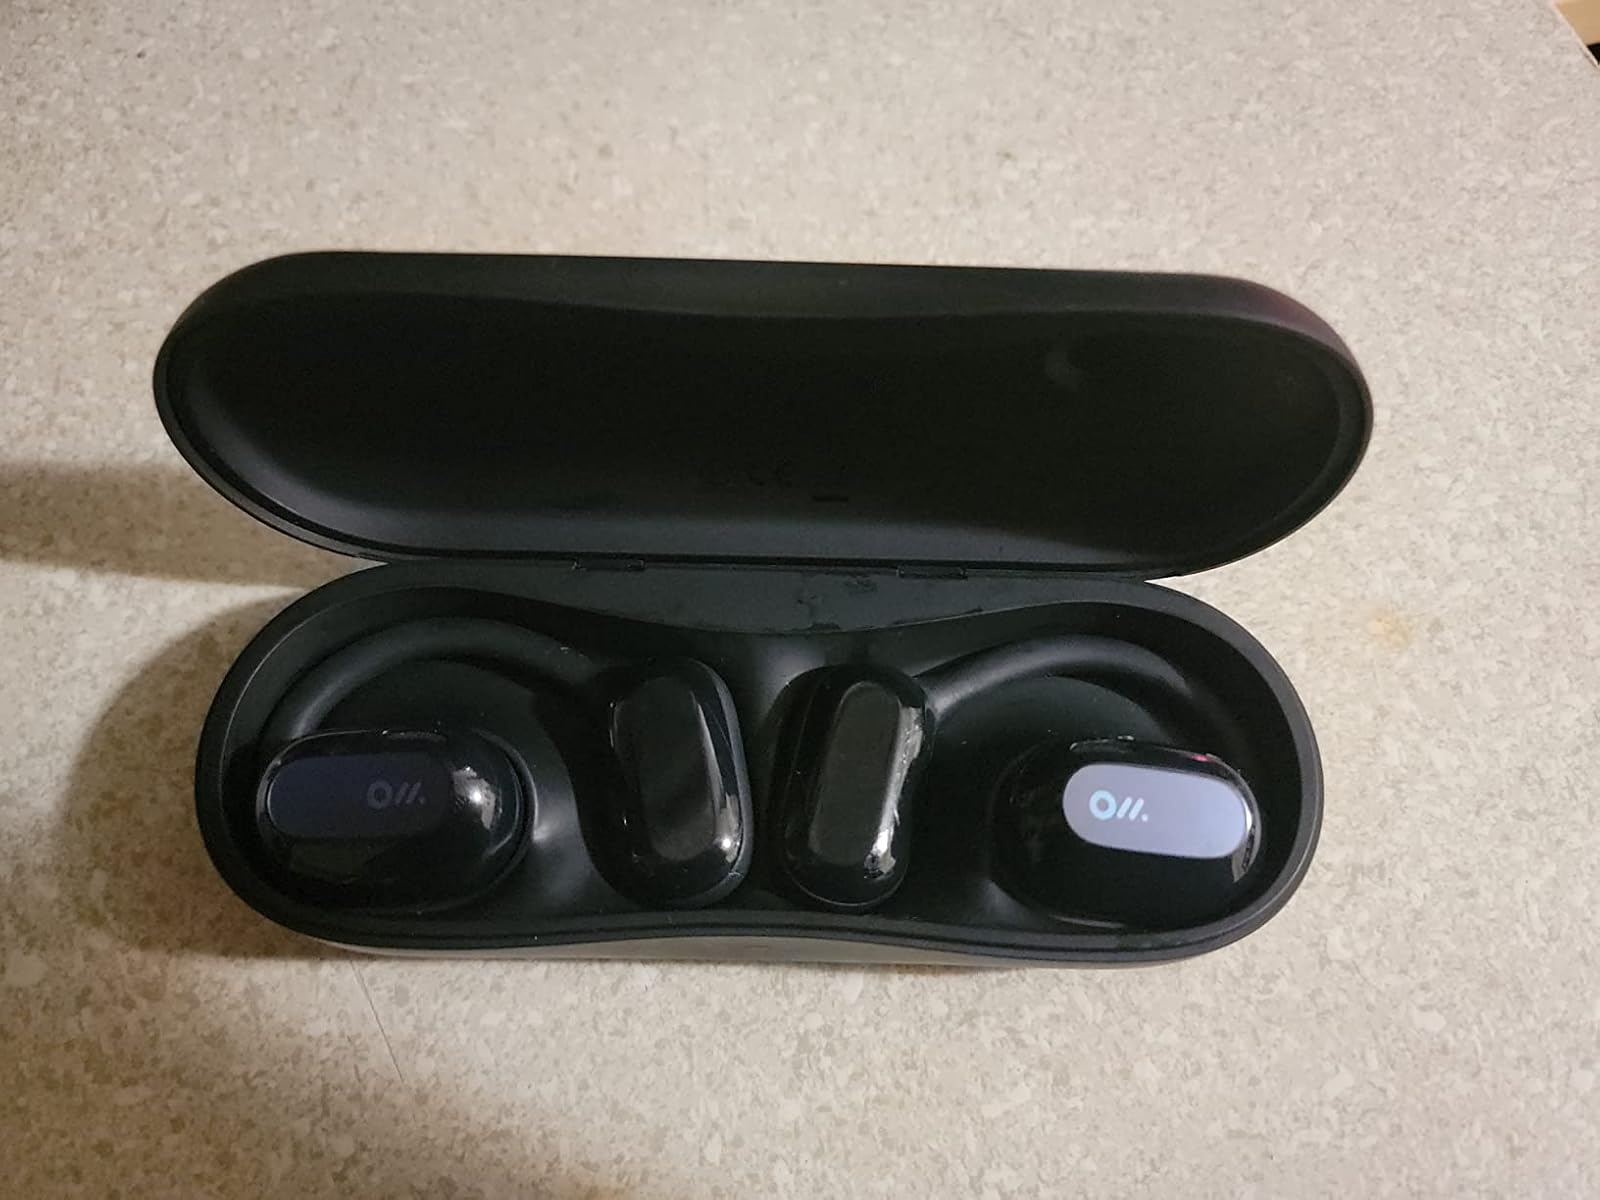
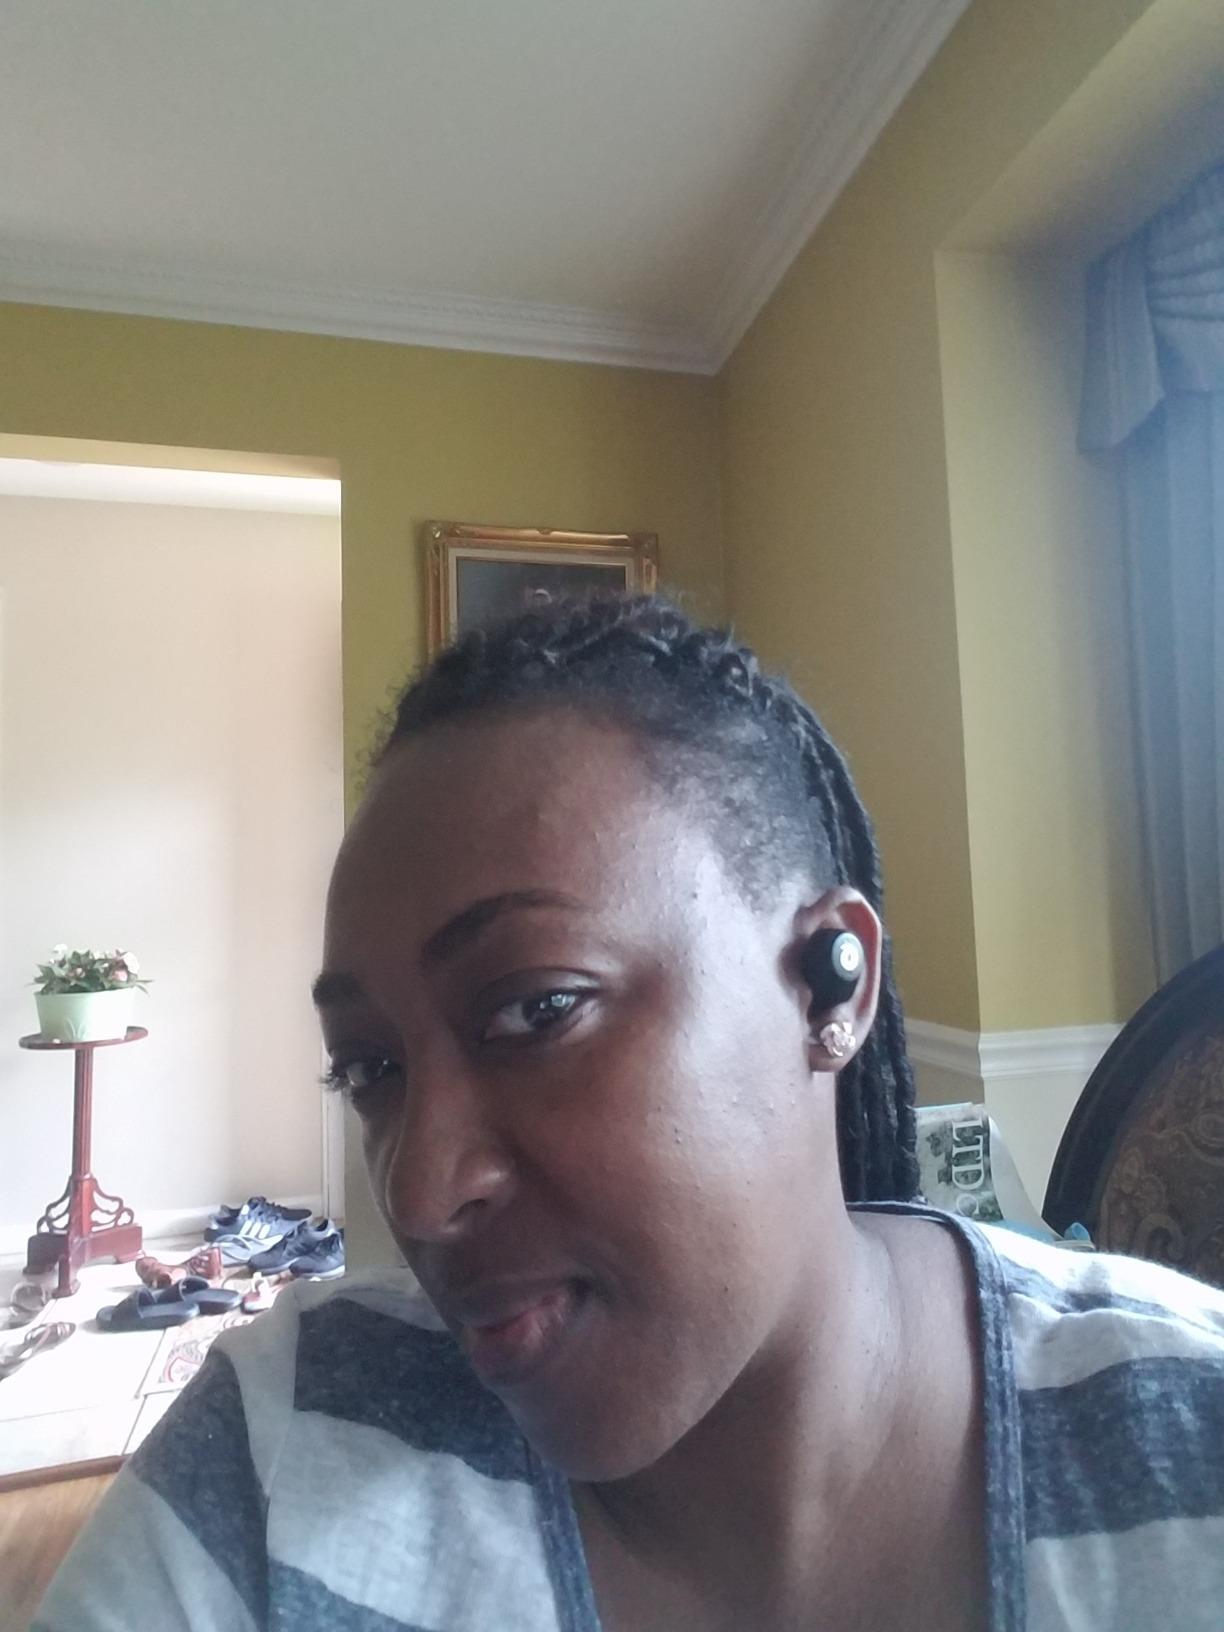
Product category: earbuds
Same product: no